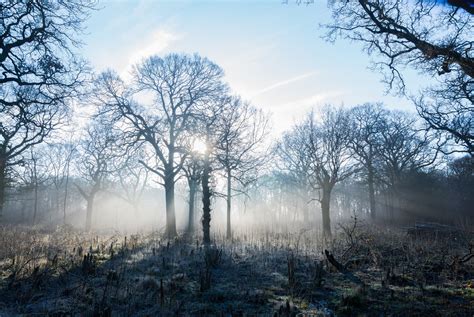
Weather: foggy or hazy